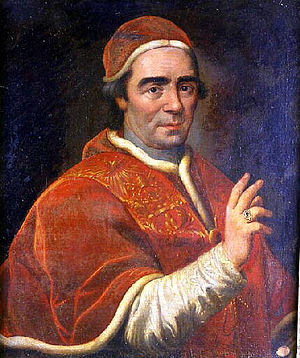
Paverækken / 2. årtusinde / 18. århundrede
Dette er en liste over paver, den romersk-katolske kirkes overhoved. Paverækken strækker sig tilbage til apostlen Peter.